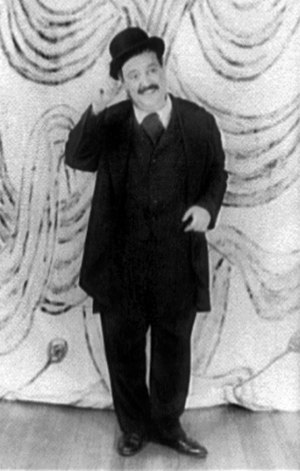
Zero Mostel
Zero Mostel
Zero Mostel var en amerikansk teater- og film-skuespiller. Han er bedst kendt for sine komiske roller i musicalerne Fiddler on the Roof, A Funny Thing Happened on the Way to the Forum og Max Bialystock i filmen Forår for Hitler. Han var sortlistet i 1960'erne.